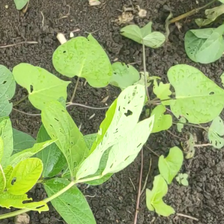
Weed species: Obscure_morning _glory(Ipomoea obscura)